Mario vs. Donkey Kong: Tipping Stars

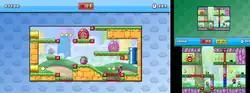
Gameplay of "Mario vs. Donkey Kong: Tipping Stars": Wii U version on the left and the 3DS version on the right.

"Tipping Stars" returns to the two-dimensional side view present in installments prior to "Minis on the Move", and uses "Mini-Land Mayhem" gameplay. Using the 3DS' touchscreen or the Wii U GamePad, the player guides the Minis through levels within the shortest and best way possible. To achieve this, players are given up to four items to craft the Minis' ways such as red pathways or springs and keep them close. Once the Minis has reached the Goal Door, the remaining time is transferred to the final score, which determinates the trophy and amount of stars. If the Minis enter contact with hazards, such as enemies or spikes, the time limit is reached, or a Mini is left behind, the game is over. Bosses are removed and replaced by a natural level in which a Cursed Mini Mario wanders. When all levels are cleared, two extra worlds would be unlocked, as well as three Bonus worlds which is gradually unlocked by the numbers of gold trophies obtained. Both versions contain the same levels, though minor changes in the level design has been brought to fit in the 3DS' touchscreen.